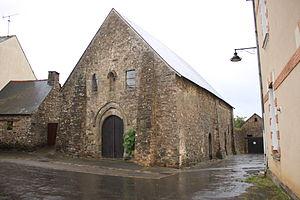
Chapelle des Templiers, XII°, Saint-Aubin-des-Châteaux.
Saint-Aubin-des-Châteaux est une commune de l'Ouest de la France, située dans le département de la Loire-Atlantique, en région Pays de la Loire.